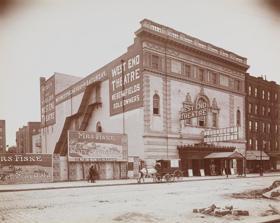
Building: West End Theatre (Manhattan)
Country: United States of America
Year built: 1902
40°48′39″N 73°57′12″W / 40.81073°N 73.95346°W / 40.81073; -73.95346 West End Theatre, 1903 Two theatres in Harlem , New York City, have been named West End Theatre . The first, of 1899, was abandoned after the foundation was built. It was on the northeast corner of 124th Street and Seventh Avenue , which is today known as Adam Clayton Powell Jr. Boulevard. The second is at 362 West 125th Street , on the south side of the street, midway between Morningside Avenue and St. Nicholas Avenue (backing onto Hancock Place). Built by Meyer R. Bimberg and designed by Neville & Bragge in Spanish Baroque style, it opened November 3, 1902, and was sold to Weber & Fields on February 9, 1903. Bimberg, who came to be known as Bim the Button Man , made his fortune selling campaign buttons. He built five theatres in New York City including what is now the Belasco Theatre . The West End Theatre was acquired in 1975 by La Gree Baptist Church. It was sold to a real estate developer in July 2016 and plans for a new mixed-use (commercial and residential) building have been announced for the site. References